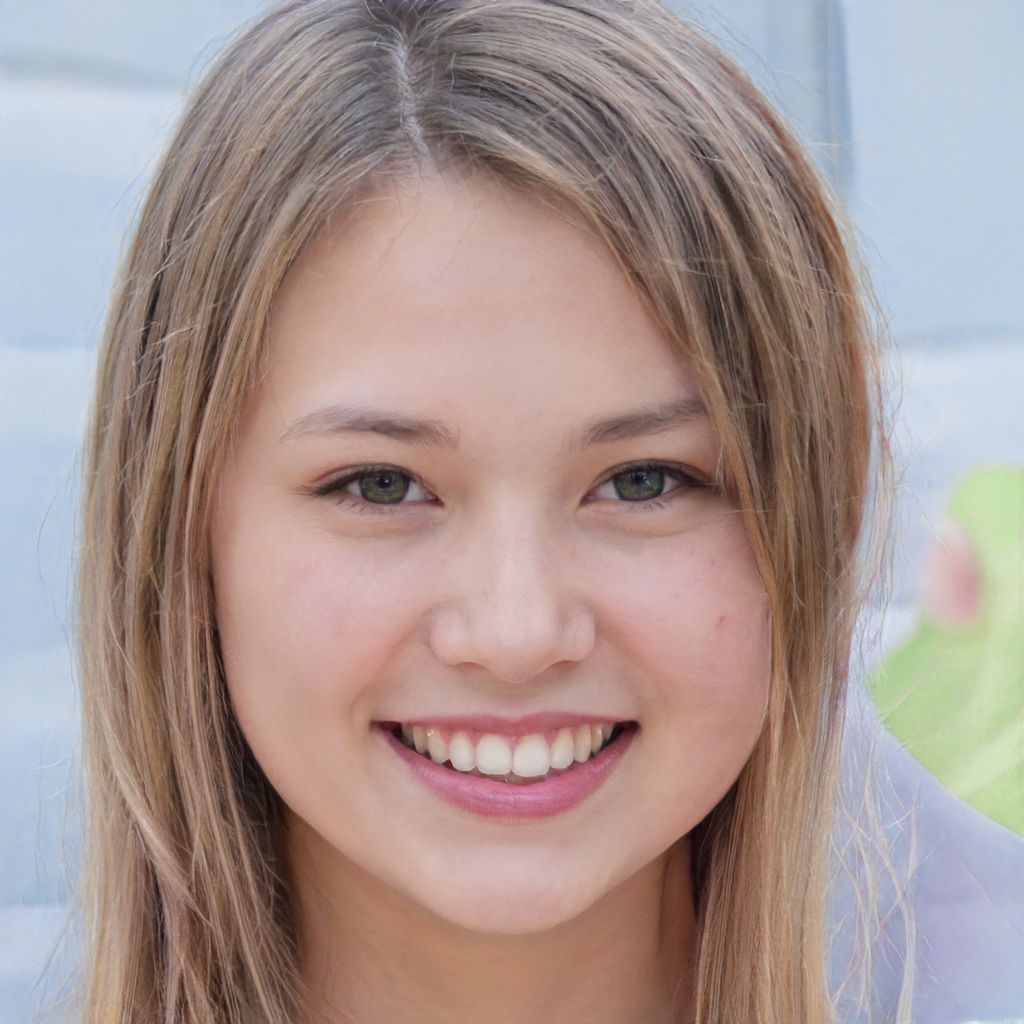
Label: Colored